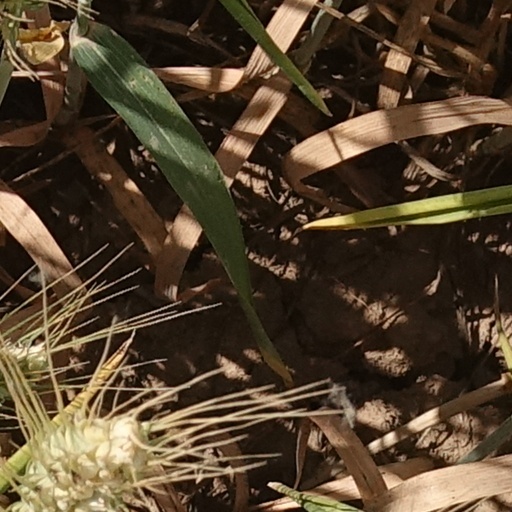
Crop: wheat